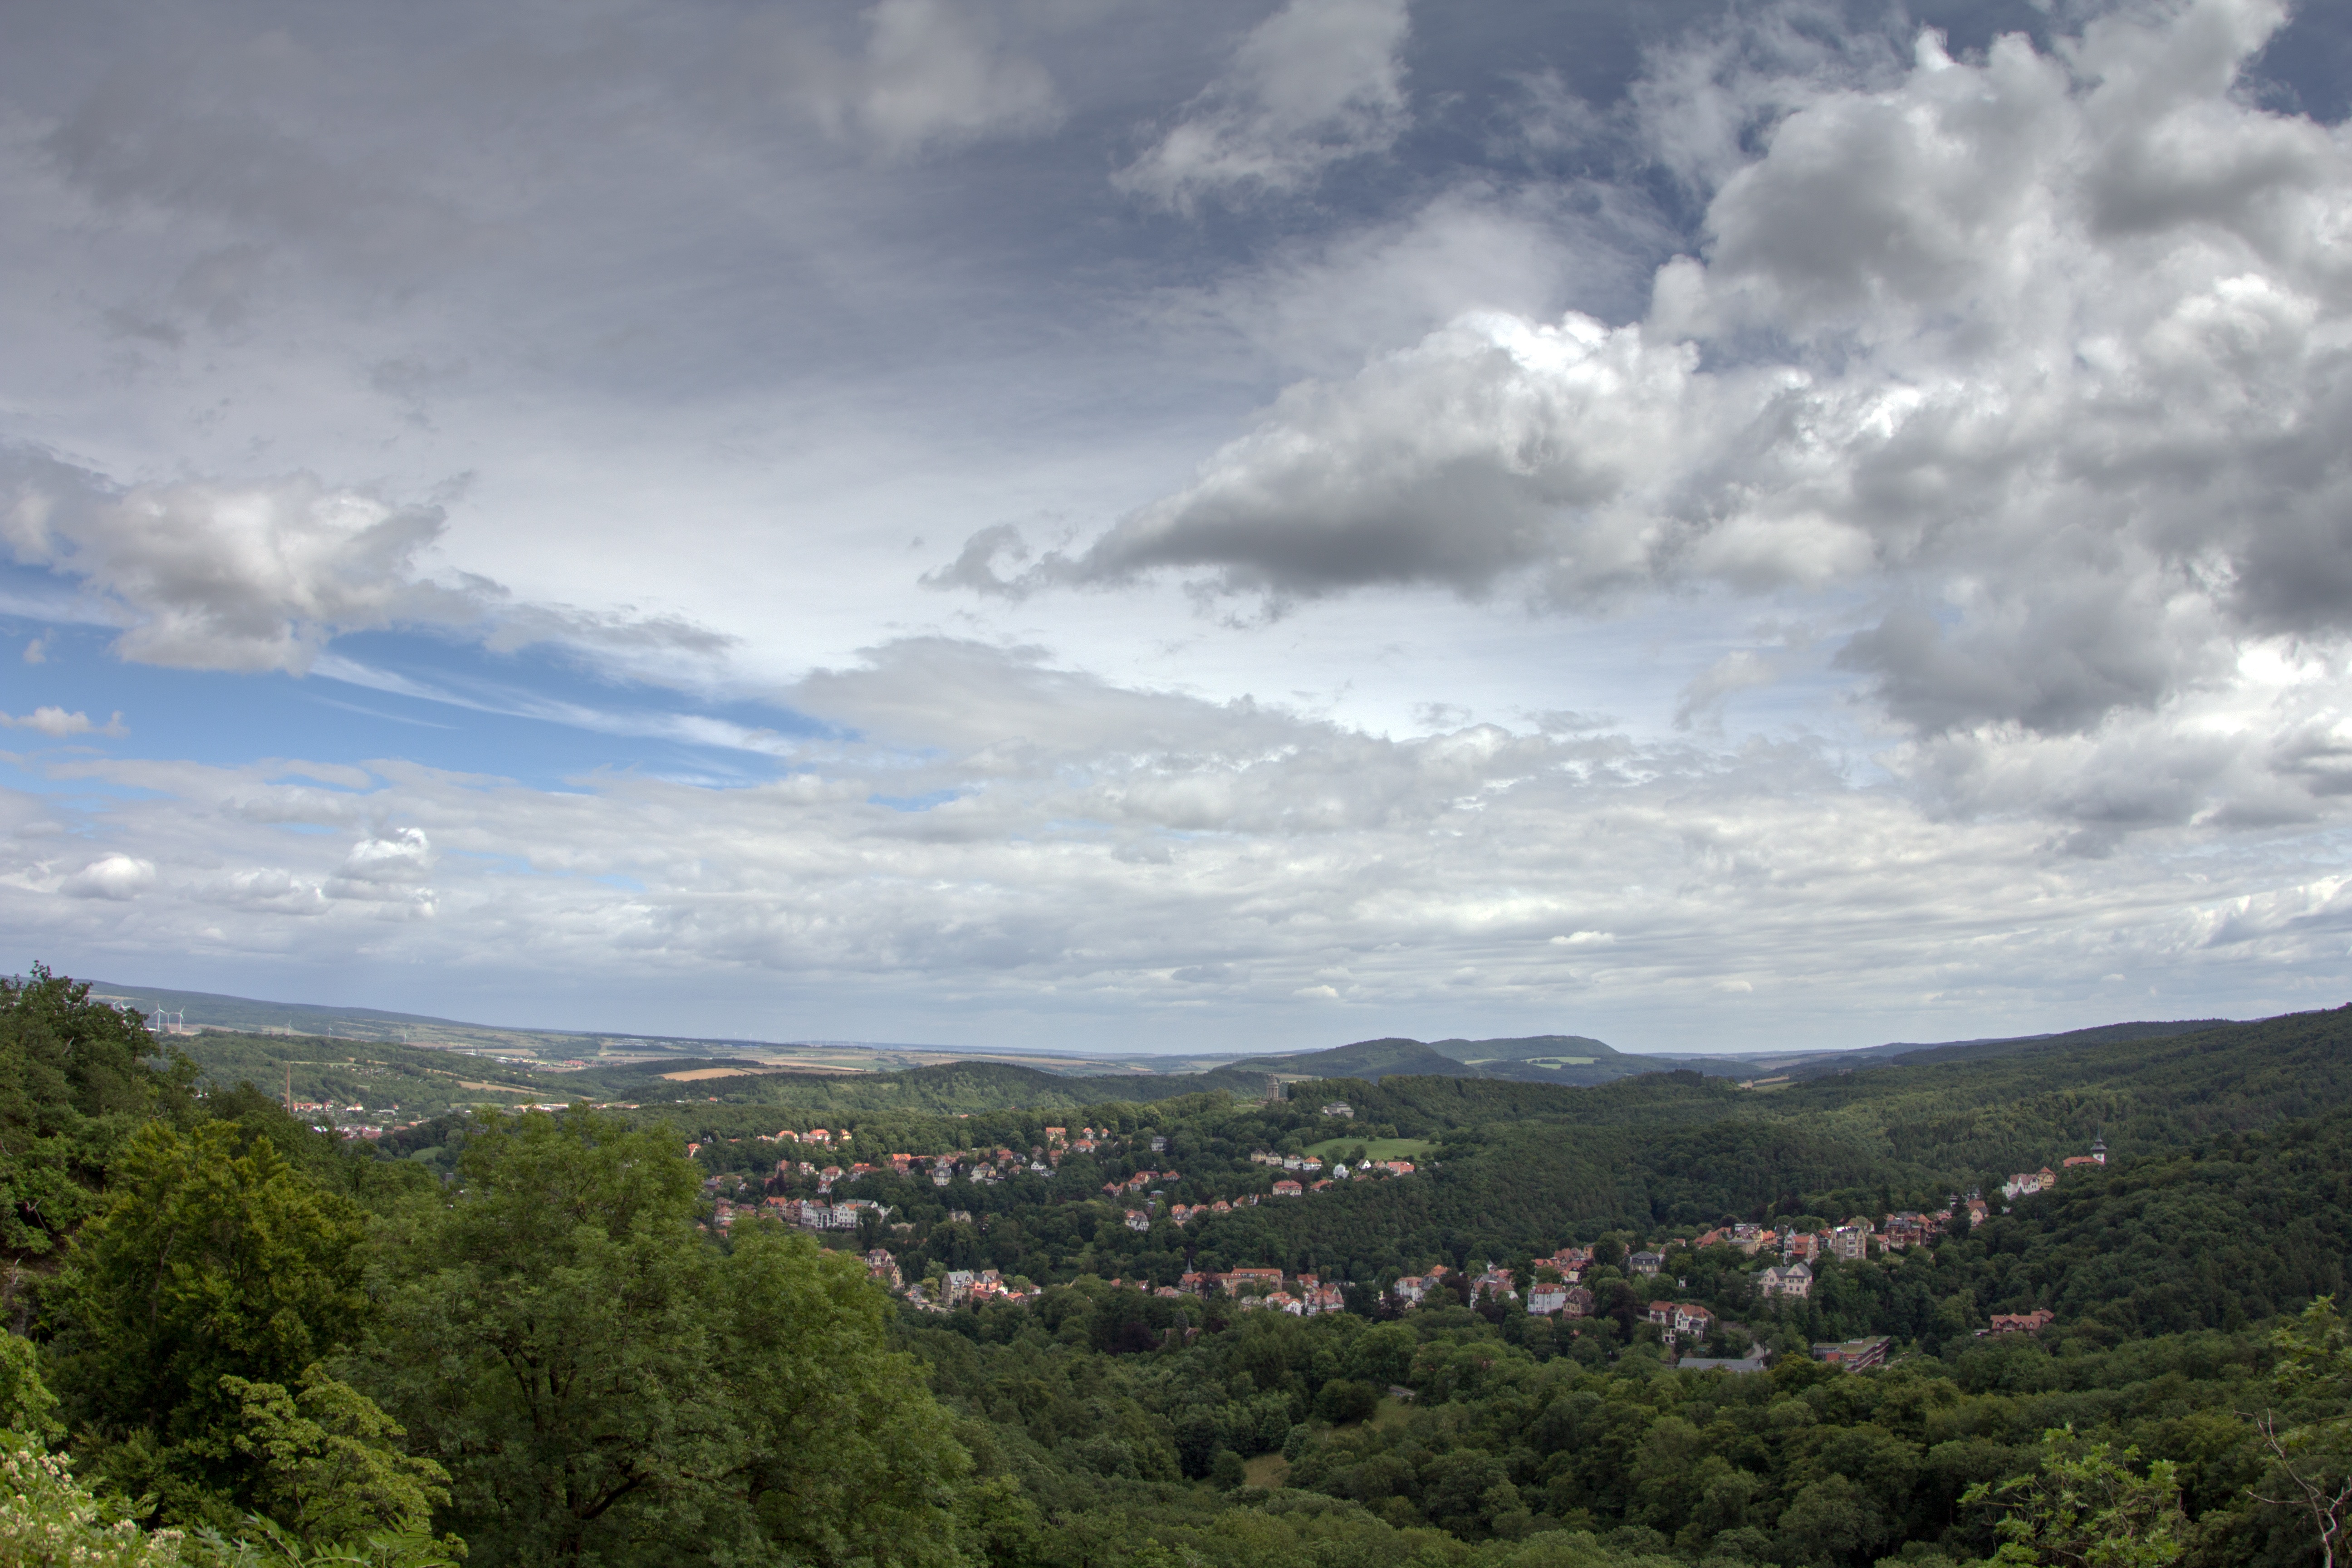
landscape, nature, mountain, cloud, sky, meadow, hill, valley, mountain range, plateau, rural area, thuringia germany, thuringian forest, mountainous landforms